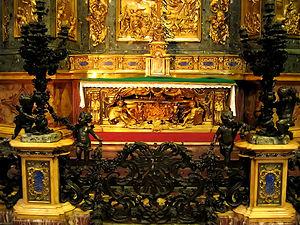
Ignace de Loyola, né en 1491 à Loiola et mort le 31 juillet 1556 à Rome, est un prêtre et théologien basque-espagnol, fondateur et premier Supérieur général de la Compagnie de Jésus — en latin abrégé « SJ » pour Societas Jesu — congrégation catholique reconnue par le pape Paul III en 1540 et qui prit une importance considérable dans la réaction de l'Église catholique romaine aux XVIᵉ et XVIIᵉ siècles, face à l'ébranlement causé par la réforme protestante.
Barnaba Niccolò Maria Luigi Chiaramonti, né le 14 août 1742 à Cesena et mort le 20 août 1823 à Rome, était un moine bénédictin, prieur de la basilique Saint-Paul-hors-les-Murs, une des quatre basiliques majeures de Rome et évêque de Tivoli en 1782. Transféré à Imola et créé cardinal en 1785, il fut élu pour devenir le 251ᵉ pape de l’Église catholique le 14 mars 1800, et prend le nom de Pie VII.
L'église du Gesù, ou église du Saint Nom de Jésus, est un édifice religieux catholique de Rome, en Italie, sis non loin de la piazza Venezia. Édifice emblématique de l'art jésuite, elle servit de modèle à de nombreuses églises jésuites de par le monde. Elle est aussi l'église-mère de la Compagnie de Jésus.